Havana Cathedral

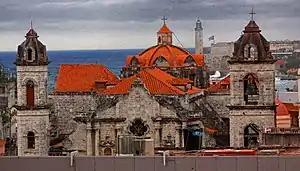
Roof and dome

The largest missionary group in Havana was the Society of Jesus. After extensive petitioning and the purchase of a piece of land in the Plaza by Diego Evelino Hurtado de Compostela, Bishop of Santiago de Cuba, a permit was granted. The cathedral is set in the former Plaza de La Ciénaga. In 1727 plans to build a church, convent and collegium were approved and the project began to take form. The plaza is located on the site of a swamp that was drained and used as a naval dockyard before the cathedral was built. The Jesuits began construction of the cathedral in 1748 on the site of an earlier church and it was completed in 1777, well after King Charles III of Spain expelled the Jesuits from the island in 1767. The cathedral once held remains of Christopher Columbus.